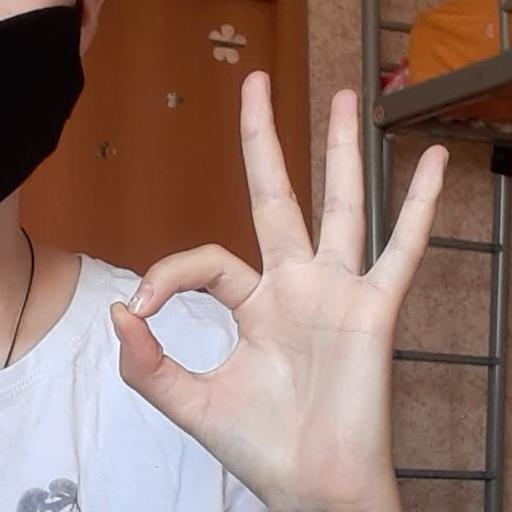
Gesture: ok